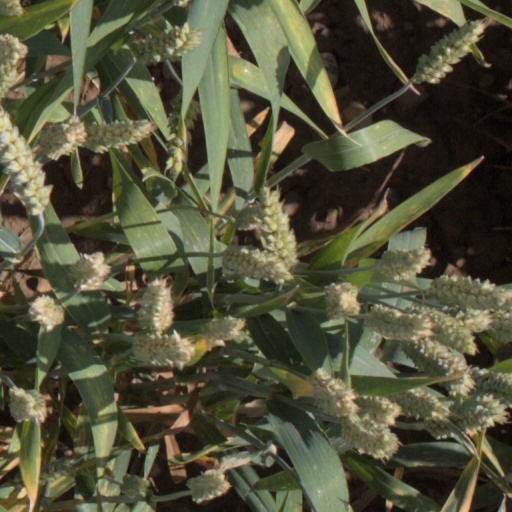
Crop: wheat